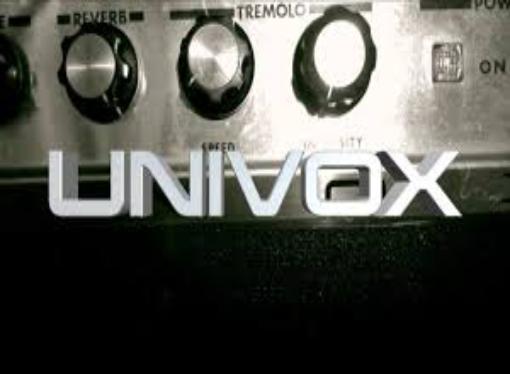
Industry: Electronic